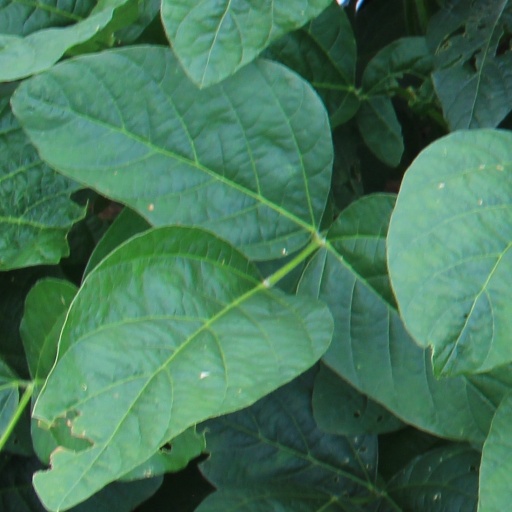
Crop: soybean